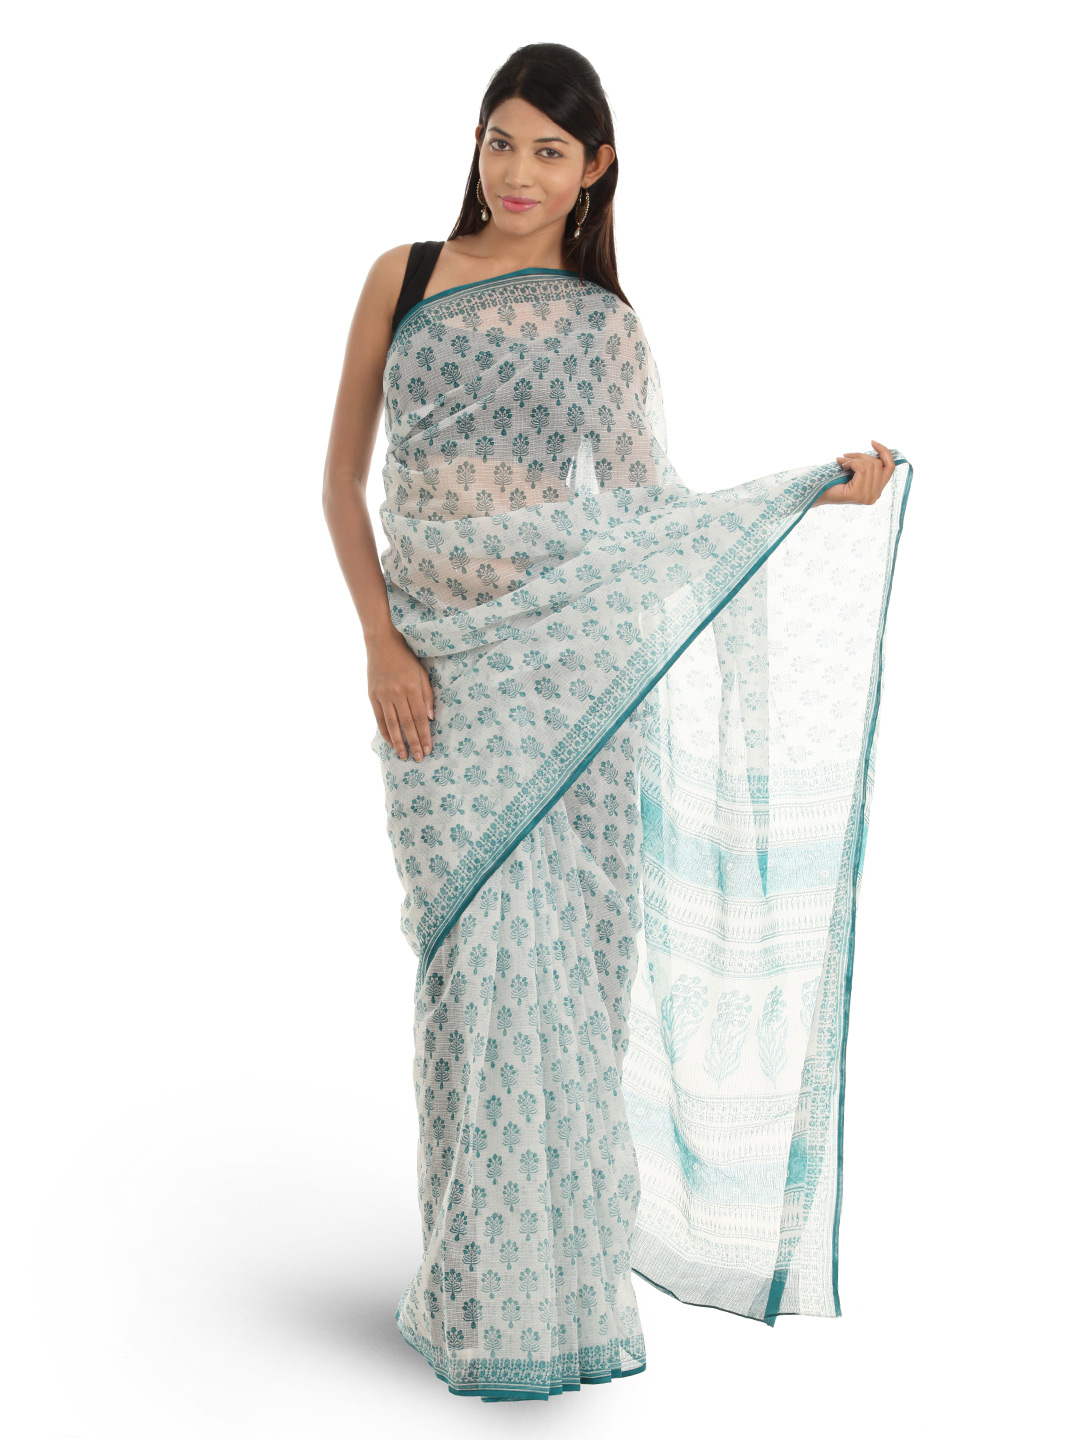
Fabindia White Hand Printed Sari
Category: Apparel / Saree / Sarees
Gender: Women
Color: White
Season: Summer 2012
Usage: Ethnic